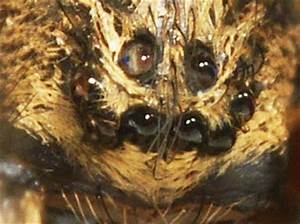
Label: spider